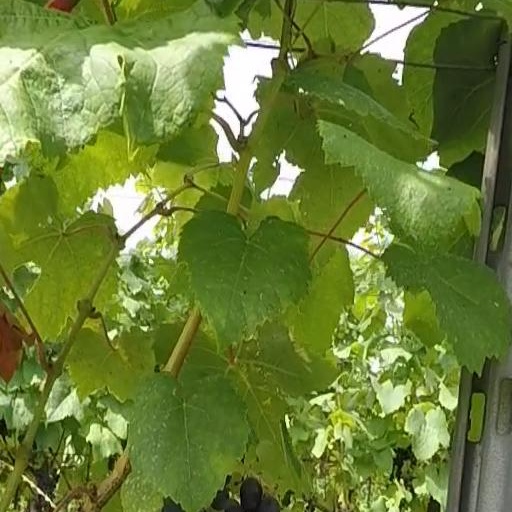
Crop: grape